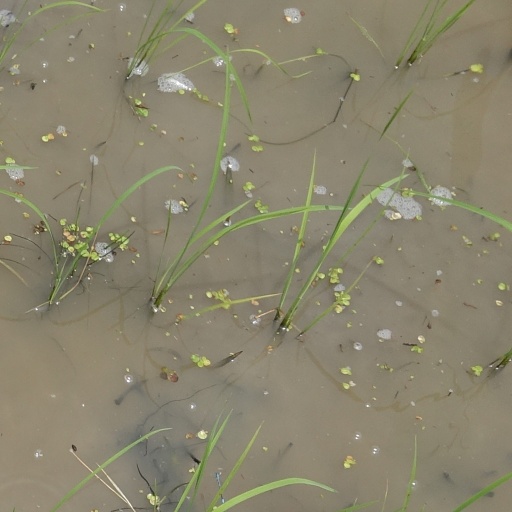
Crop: rice